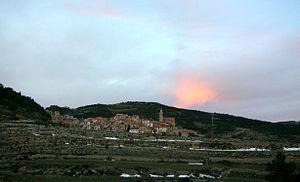
La Pobla de Benifassà, en valencien et officiellement, est une commune d'Espagne de la province de Castellón dans la Communauté valencienne. Elle est située dans la comarque du Baix Maestrat et dans la zone à prédominance linguistique valencienne. Elle fait partie de la mancomunidad de Taula del Sénia et de la Mancomunidad Comarcal Els Ports.